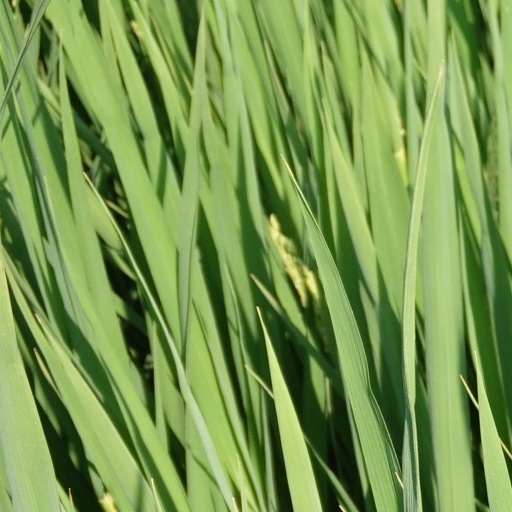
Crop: rice